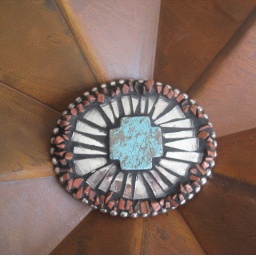
Big silver buckle base with 1.5x 1.5&amp;quot; cross, clear glass showing the metal underneath and goldstone chips. Measures 5&amp;quot;x4.5&amp;quot;